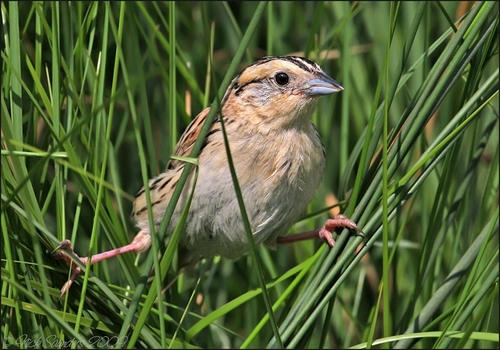
this bird has a white belly and breast with black stripes don its crown and nape.
this is a small white bird with a yellow breast and a pointy beak.
this brown bird has a white belly and a grey medium sized beak, black eyes and reddish feet.
this bird is brown with black stripes and has a very short beak.
this is a neutral colored bird, with black markings going along its backside.
this bird has long tarsuses and a gray belly and cheek patch.
a bird with a black and blue bill, black crown and white belly.
a small fat light brown bird with some black stripes on its crown and wings.
this bird has pink tarsus and a bluish white colored bill
this is a small brown bird with a grey and black beak, light brown throat and belly, and dark brown stripes on it's wings and back.
Species: Le Conte Sparrow